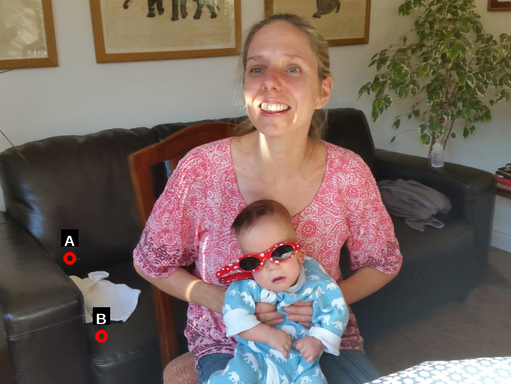
Question: Two points are circled on the image, labeled by A and B beside each circle. Which point is closer to the camera?
Select from the following choices.
(A) A is closer
(B) B is closer
Answer: B